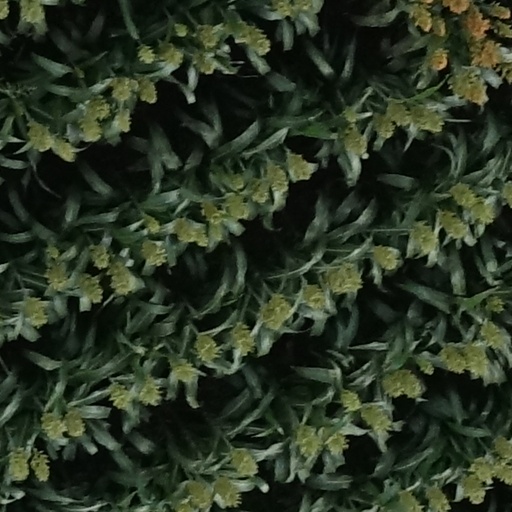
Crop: sorghum